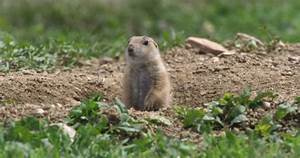
Label: squirrel